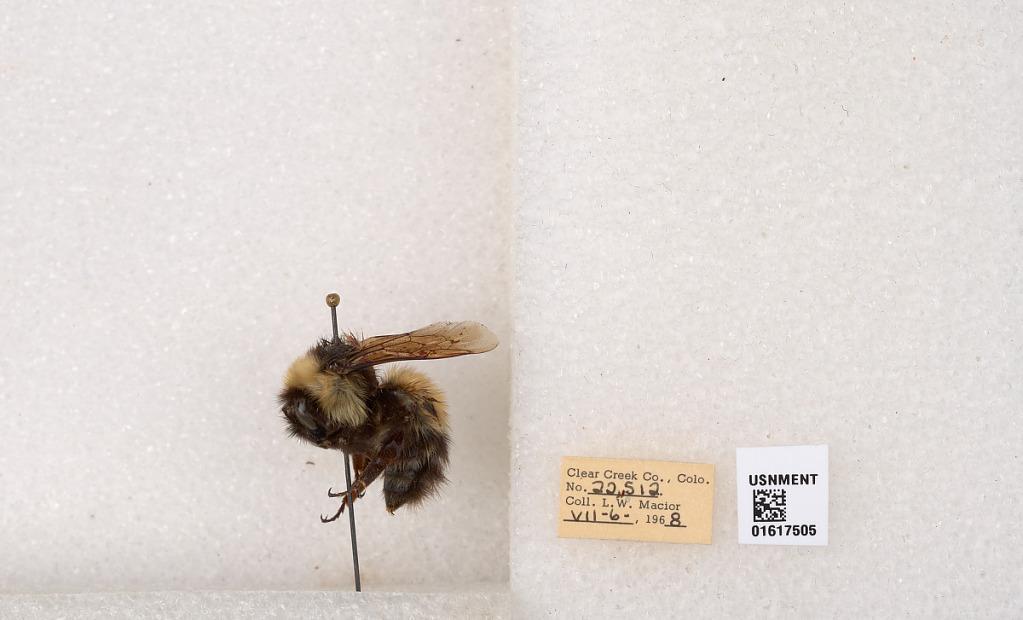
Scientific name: Bombus kirbyellus
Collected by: L. Macior
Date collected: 1968-7-6
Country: United States
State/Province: Colorado
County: Clear Creek
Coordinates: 39.6891, -105.644